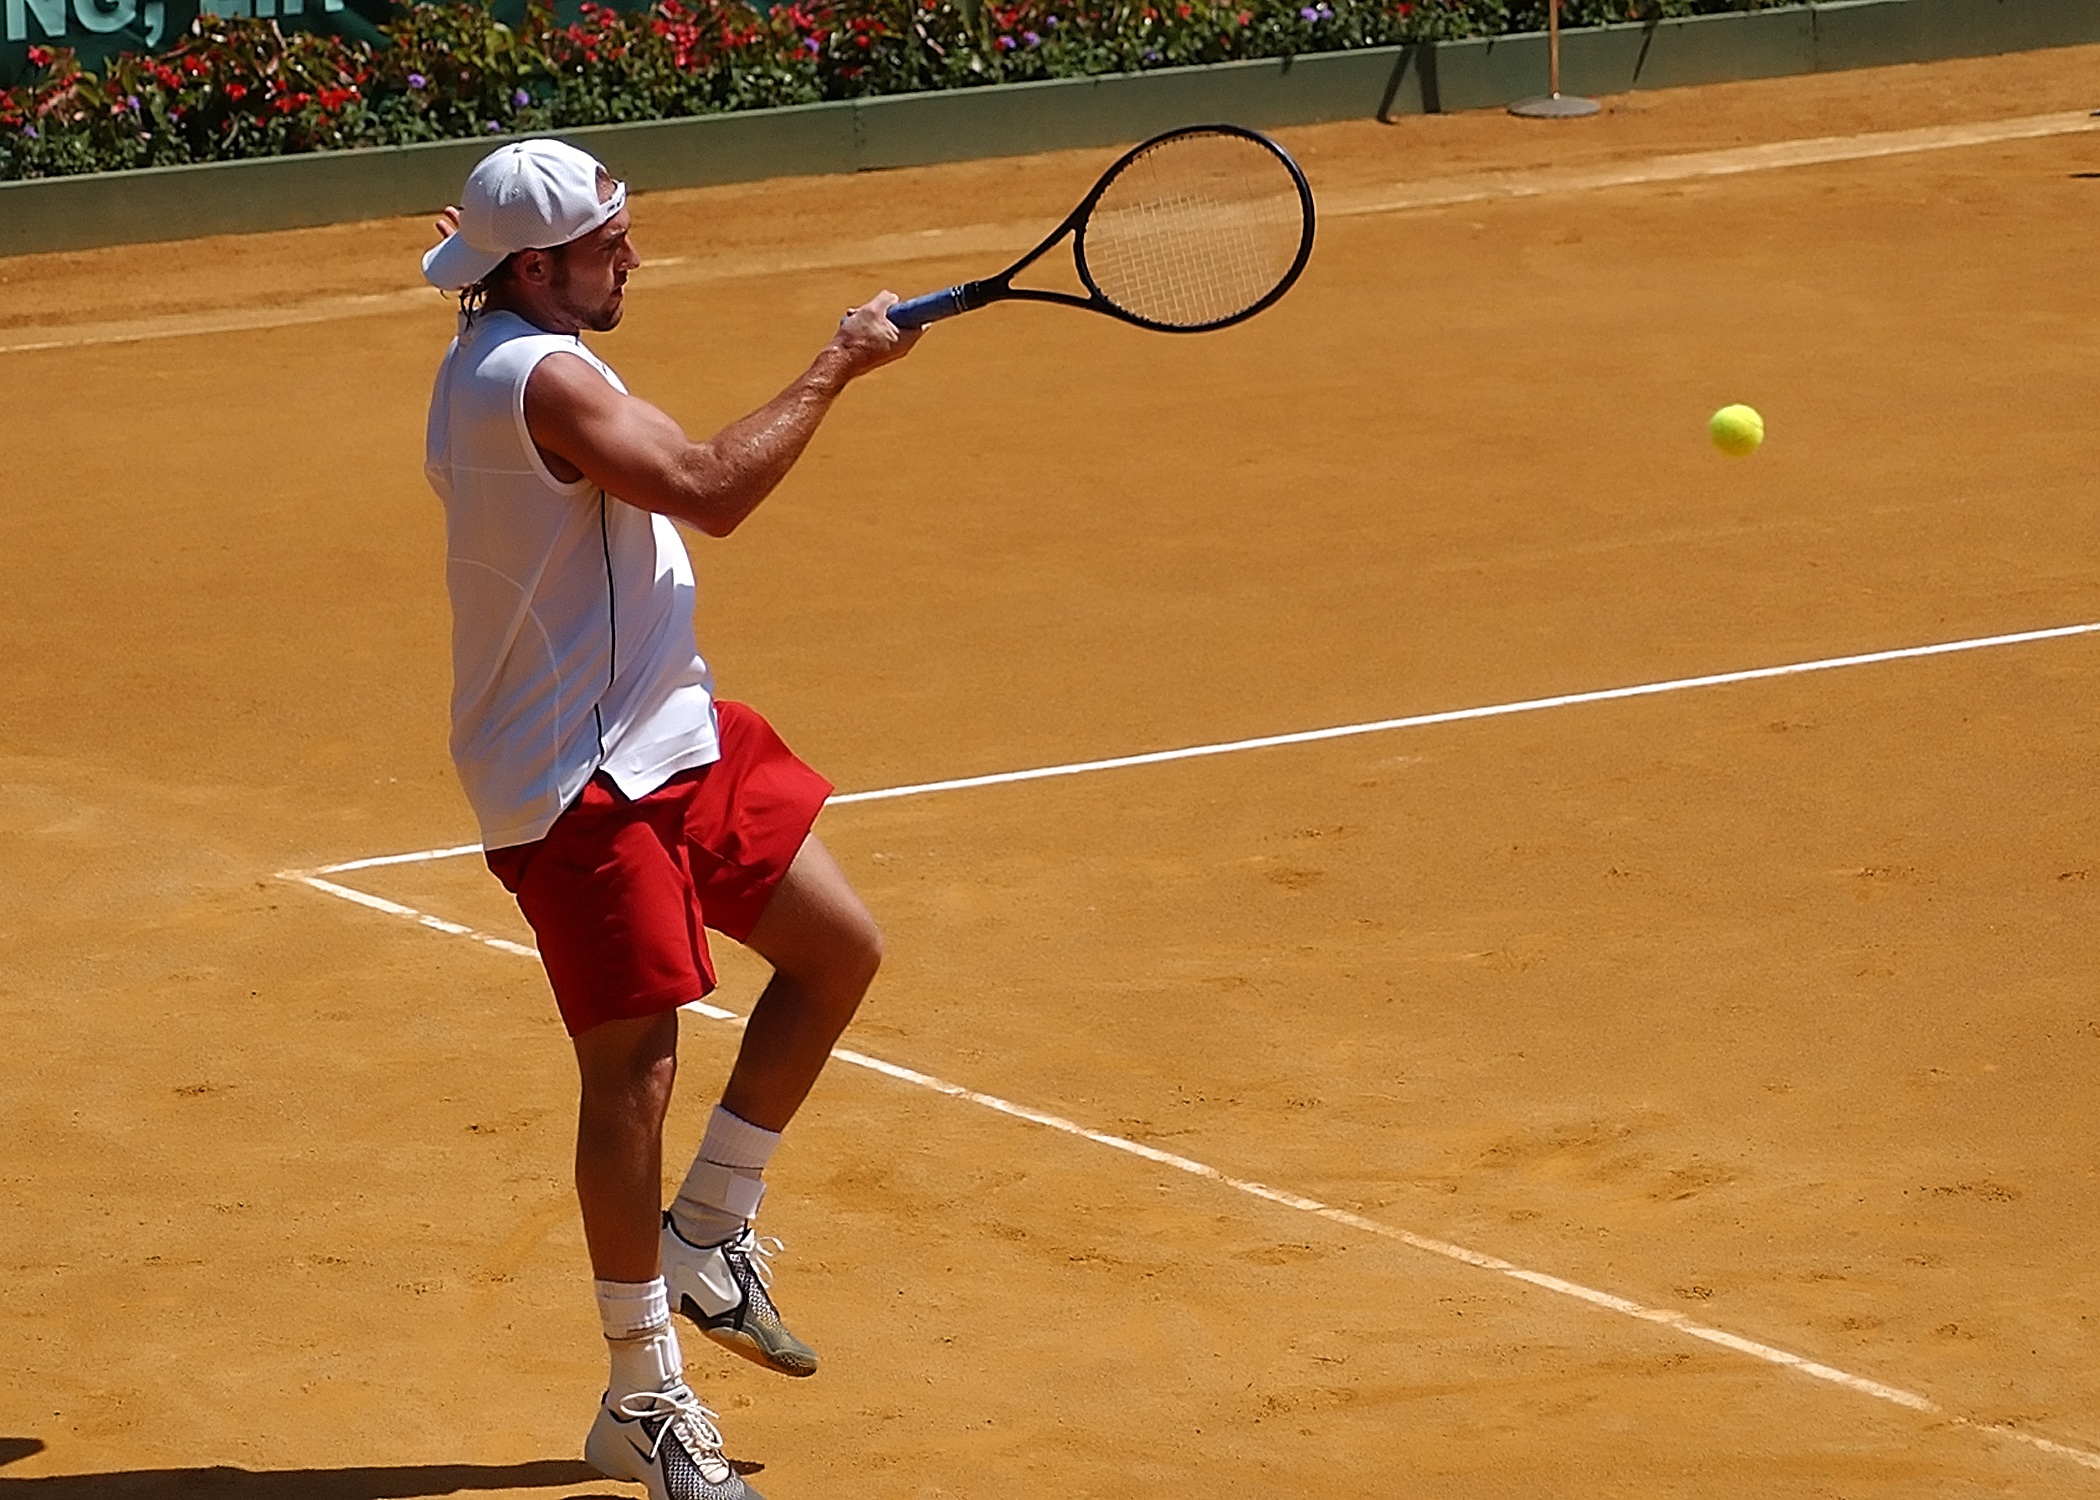
man, structure, sport, game, play, action, club, player, tennis court, competition, tennis, sports, ball, match, championship, tournament, outdoor activities, tennis ball, ball game, sports balls, tennis player, action photo, sport venue, individual sports, competition event, racquet sport, soft tennis